Bullhead City, Arizona

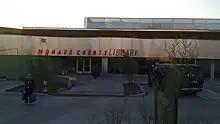
Mohave County Library in Bullhead City was remodeled and expanded in 2011. Its $10 million, 24,000 sq. ft. building uses the most recent technologies for adapting buildings for the desert climate, and is designed to resemble a rustic warehouse.

The Bullhead City area is home to four public libraries: two Mohave County Libraries (Bullhead City and Fort Mohave), one Clark County Library (Laughlin) and one San Bernardino County Library (Needles). Bullhead City's library recently reopened after a major expansion to include a teen section, children section, 11,000 sq. ft. adult section, public computers, sound-proof rooms, and conference rooms for the community. The new "green" building was partially paid for by an environmental grant. Its innovative design, which features energy saving technologies and special skylights that take advantage of the desert sun, comes from architect Will Bruder.